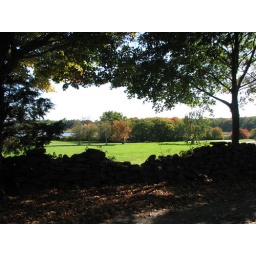
A nice shady area behind a stone wall at Colt State Park in Bristol, RI.